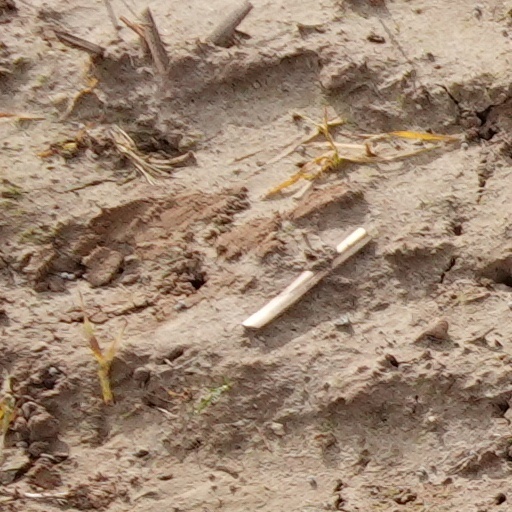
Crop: wheat